Carlos Ramírez (singer)

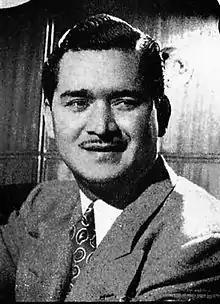
Carlos Ramirez in a 1944 advertisement

Carlos Julio Ramírez (August 4, 1916 in Tocaima, Cundinamarca – December 12, 1986 in Miami, Florida) was a Colombian baritone who became a MGM Studios contract actor in Hollywood during the 1940s.